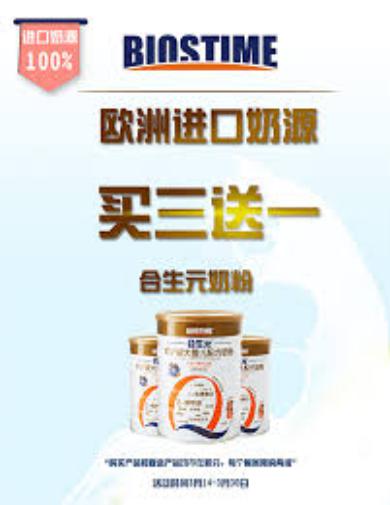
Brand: biostime-1
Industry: Food